Morphine

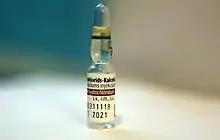
Morphine hydrochloride ampoule for veterinary use

Morphine creates analgesia through the activation of a specific group of neurons in the rostral ventromedial medulla, called the "morphine ensemble." This ensemble includes glutamatergic neurons that project to the spinal cord, known as RVM neurons. These neurons connect to inhibitory neurons in the spinal cord, called SC neurons, which release the neurotransmitter GABA and the neuropeptide galanin. The inhibition of SC neurons is crucial for morphine's pain-relieving effects. Additionally, the neurotrophic factor BDNF, produced within the RVM neurons, is required for morphine's action. Increasing BDNF levels enhances morphine's analgesic effects, even at lower doses.